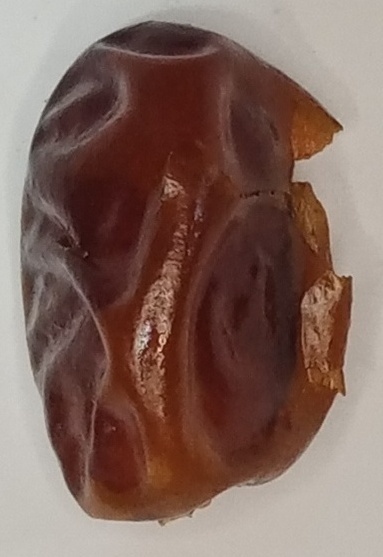
Variety: aseel
Size: large
Grade: grade-1